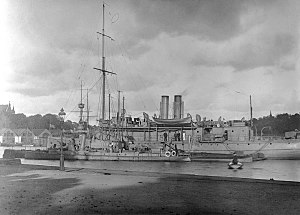
Rolf (skib, 1882) / Baggrund og design
Rolf i slutningen af karrieren (omkring 1917) som Vedettbåten n:r 6 med ubådsdepotskibet Skäggald i baggrunden.
Den svenske torpedobåd Rolf blev søsat i 1880 og gjorde tjeneste i den svenske marine fra 1882. Båden betragtes som den første "rigtige" svenske topedobåd, og den gjorde under forskellige navne tjeneste indtil 1919.